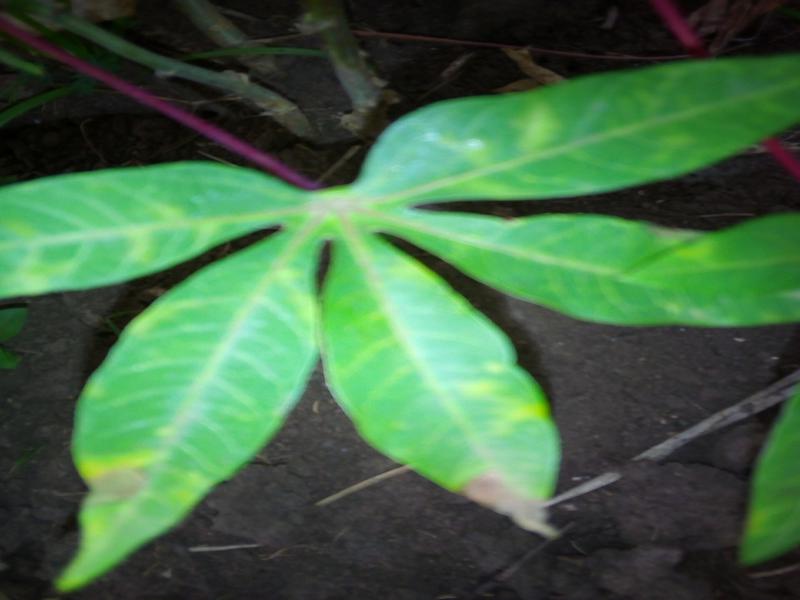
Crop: cassava
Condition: bacterial_blight